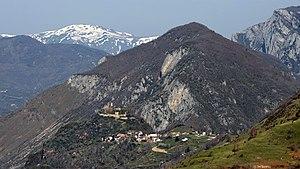
Vue générale
Lordat est une commune française, située dans le département de l'Ariège en région Occitanie.